Division of Port Adelaide

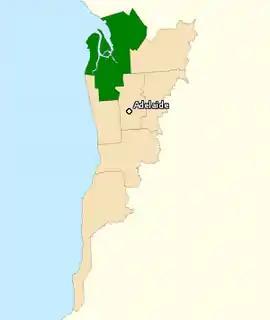
Division of Port Adelaide in South Australia, as of the 2016 federal election

The Division of Port Adelaide was an Australian electoral division in the state of South Australia. The 181 km seat extended from St Kilda in the north to Grange Road and Findon in the south with part of Salisbury to the east. Suburbs included Alberton, Beverley, Birkenhead, Cheltenham, Findon, Kilkenny, Largs Bay, Mansfield Park, North Haven, Ottoway, Parafield Gardens, Paralowie, Pennington, Port Adelaide, Queenstown, Rosewater, Salisbury Downs, Semaphore, Woodville, West Croydon, and part of Seaton. The seat also included Torrens Island and Garden Island. Port Adelaide was abolished in 2019, after a redistribution triggered by a change in representation entitlement which saw South Australia's seats in the House of Representatives reduced to ten.